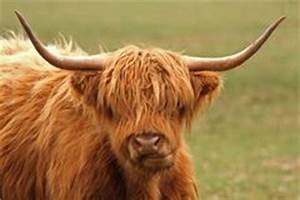
Label: mucca